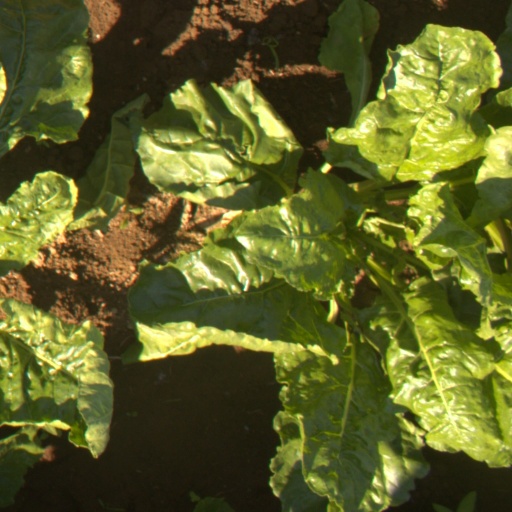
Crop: sugar beet